Take me to your leader (phrase)

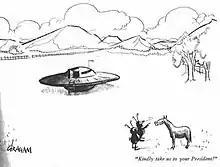
Graham's original cartoon

"Take me to your leader" is a science-fiction cartoon catchphrase, said by an extraterrestrial alien who has just landed on Earth in a spacecraft to the first human they happen to meet. In cartoons, the theme is frequently varied for comic effect, such as a pun on the phrase to suit the setting, or the alien addressing an animal or object they assume is an intelligent earthling.